Jeanne de Loos-Haaxman

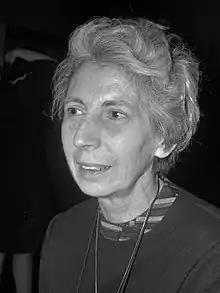
Daughter Jeanne Terwen-de Loos (in 1972)

This was also the start of De Loos-Haaxman's historical study of the art of Western artists in the Dutch East Indies, which became the subject of her two-volume work, "Verlaat report Indië". She also began documenting the art inventory of private owners in the area.